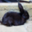
Label: rabbit